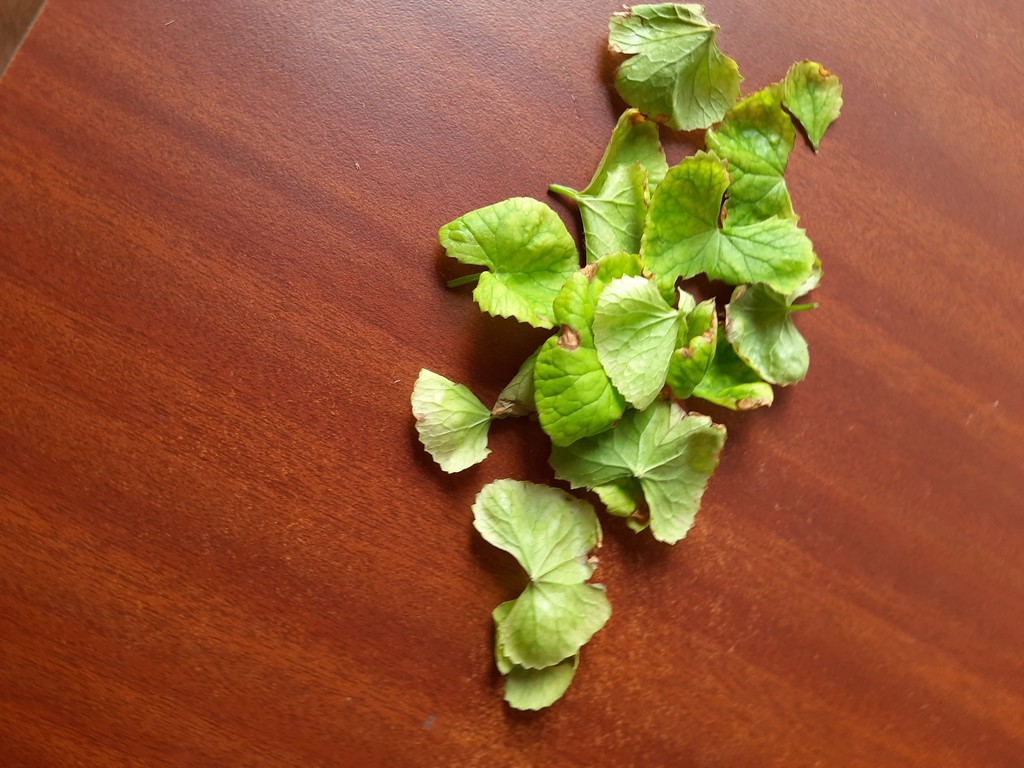
Label: Unhealthy